French war planning 1920–1940

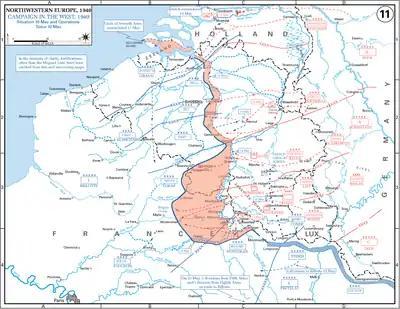

German troops were flown to the Belgian Ardennes to capture road junctions and other German troops advanced into Luxembourg as five panzer divisions of advanced through the Ardennes. XIX Panzer Corps with three panzer divisions on the southern flank towards Sedan against the Second Army and the XLI Panzer Corps with two panzer divisions on the northern flank, towards Monthermé against the Ninth Army. The XV Corps moved through the upper Ardennes with two panzer divisions towards Dinant as a flank guard against a counter-attack from the north. From the XIX Panzer Corps engaged the two cavalry divisions of the Second Army, surprised them with a far larger force than expected and forced the French back. The Ninth Army to the north had also sent its two cavalry divisions forward, which were withdrawn on 12 May before they met German troops. Corap needed the cavalry divisions to reinforce the defences on the Meuse, because some of the infantry had not arrived. The most advanced German units reached the Meuse in the afternoon but the local French commanders thought that they were far ahead of the main body and would wait before trying to cross the Meuse.